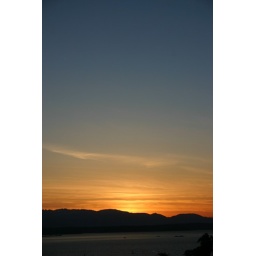
orange sunset against blue sky